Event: Typhoon Ruby
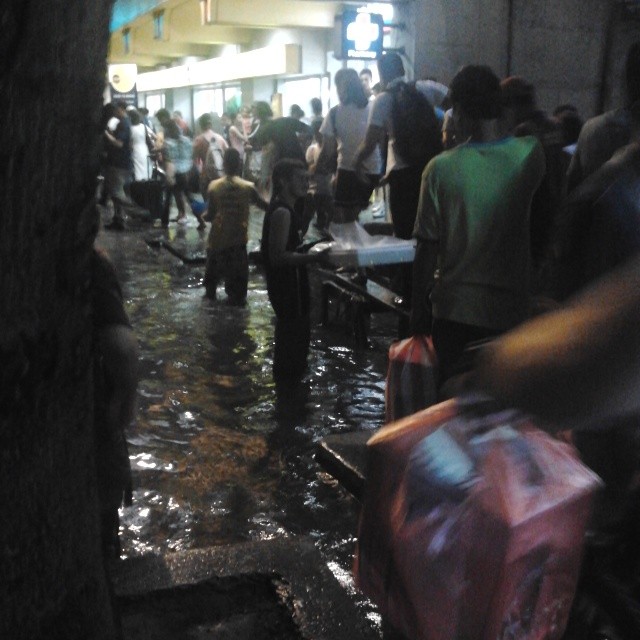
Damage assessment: damage